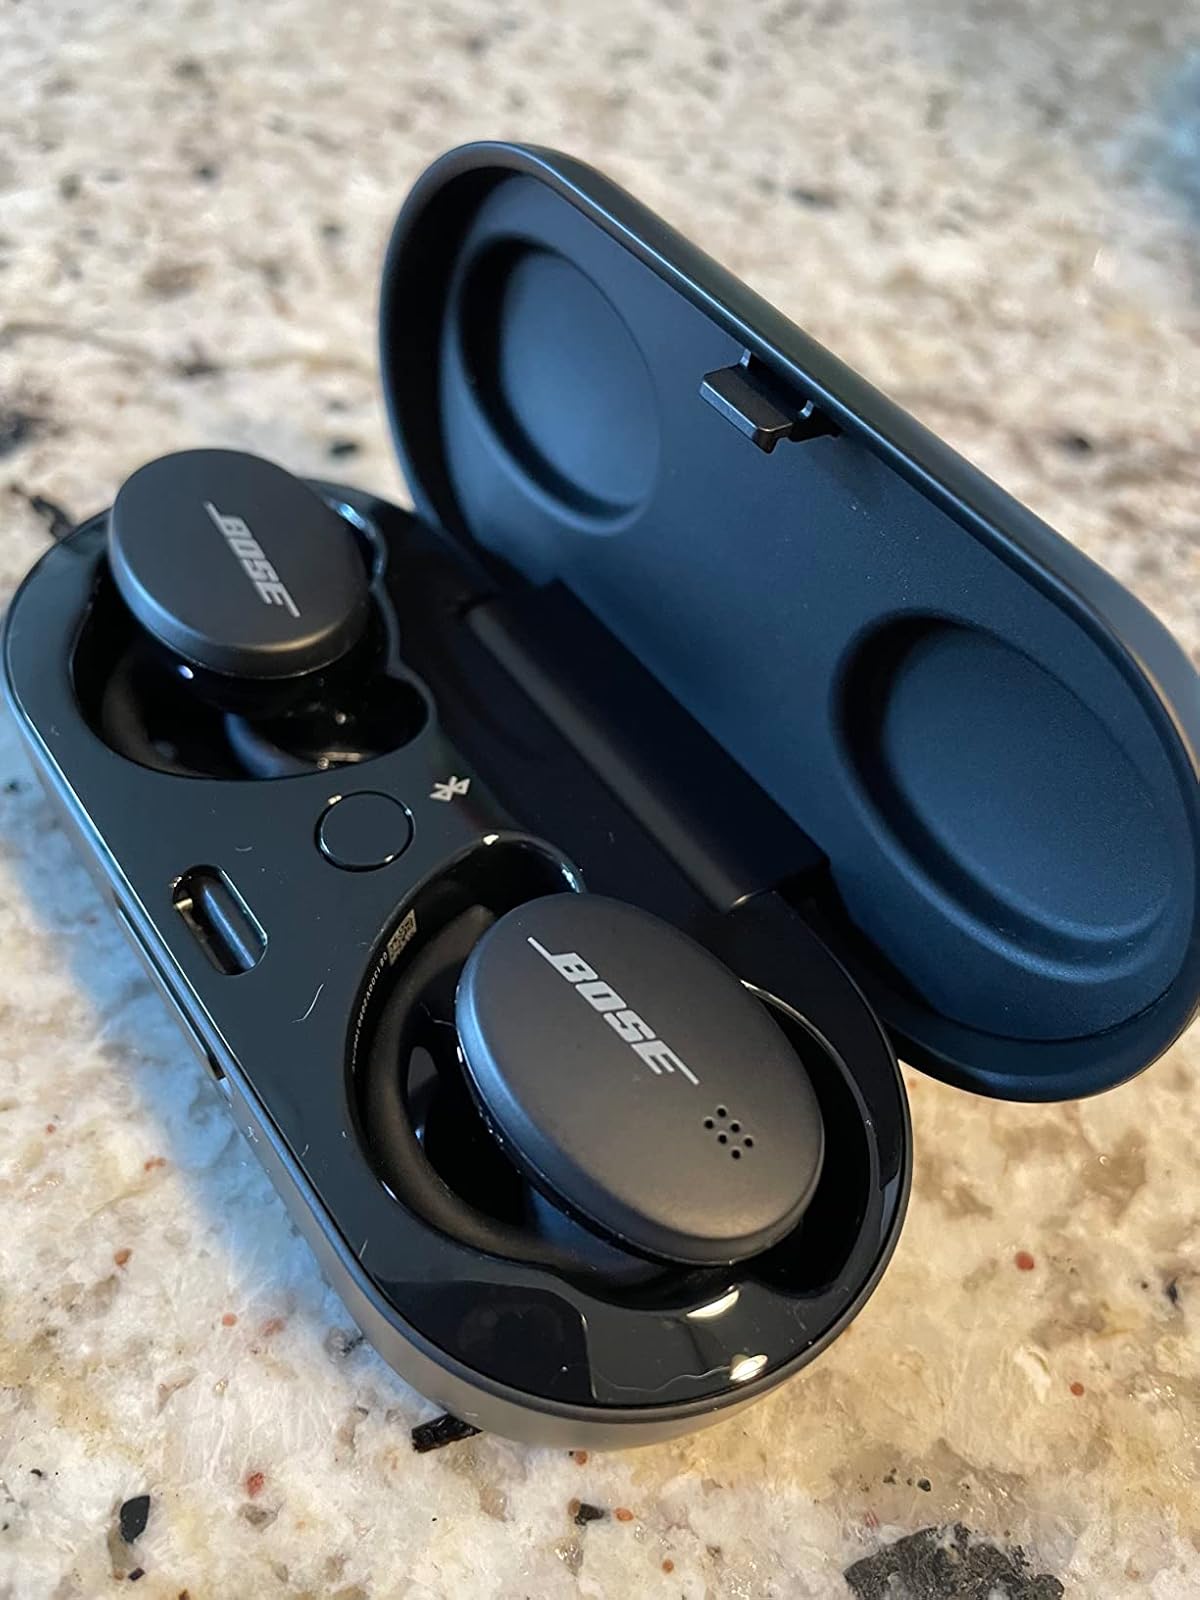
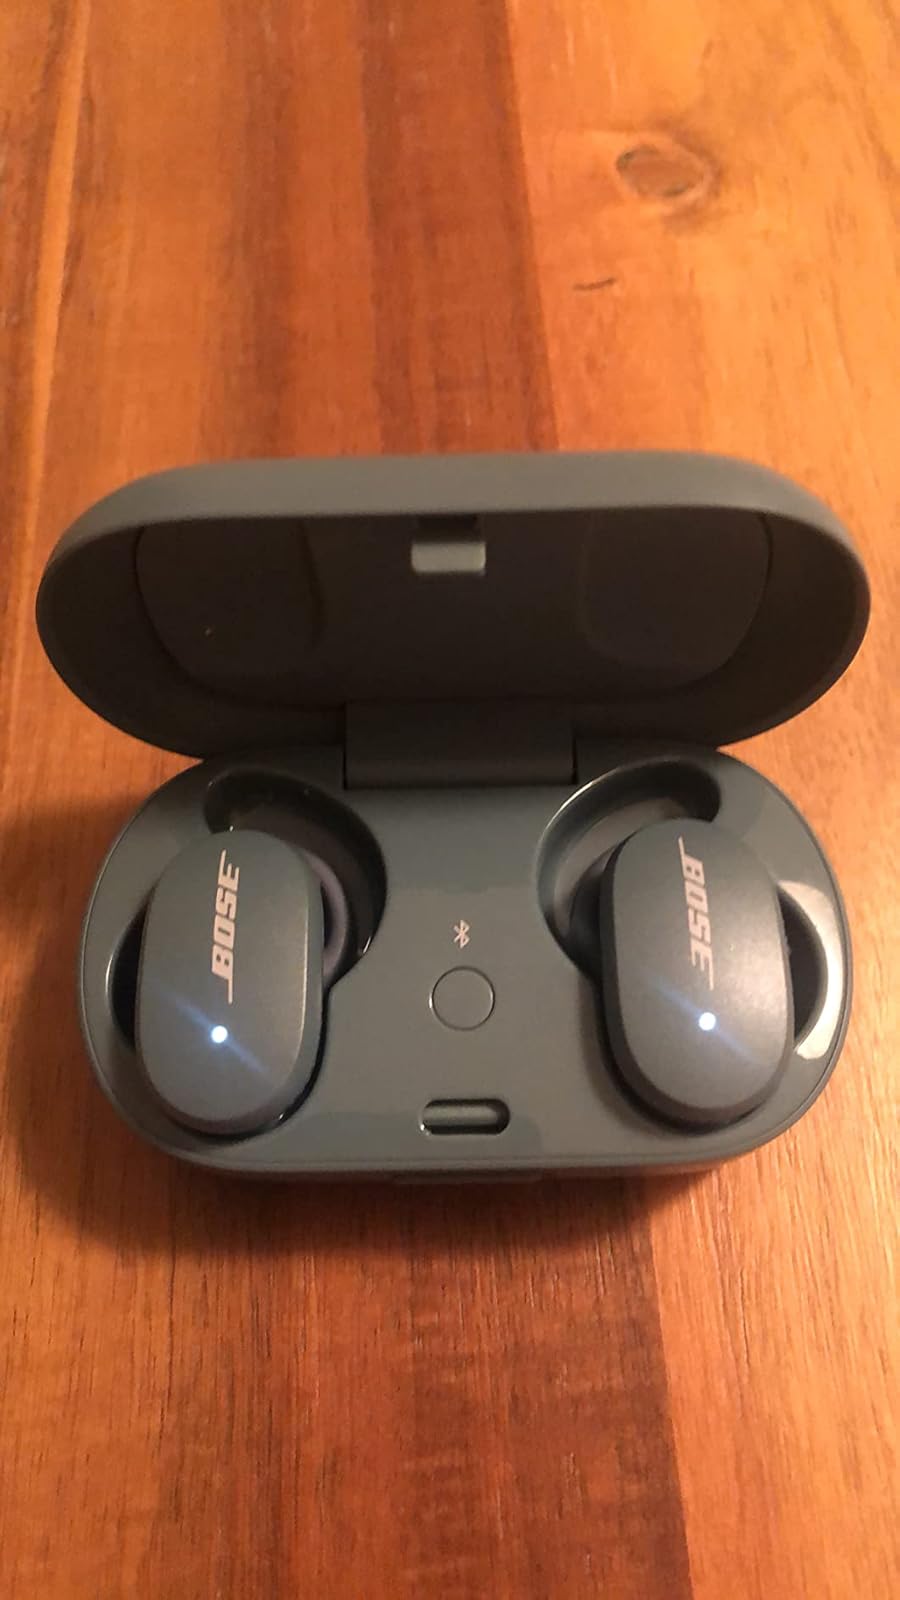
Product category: earbuds
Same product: no